Old Donation Episcopal Church

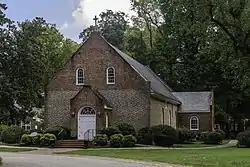
Old Donation Episcopal Church

Old Donation Church is the third Lynnhaven Parish Church and is the oldest church in Virginia Beach, Virginia, United States. Records show that the parish's first church services were held in 1637 in the home of Adam Thoroughgood. The first church building was constructed on Mr. Thoroughgood's land in 1639 on the location later known as "Church Point." The vestry, or governing body of the church, was established in 1640.